Pleasant Hill, Kentucky

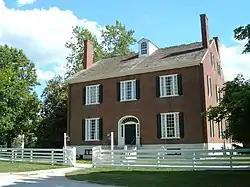
The Trustees' Office served both as administrative headquarters for the community and as a guest house.

Pleasant Hill, Kentucky, USA, is the site of a Shaker religious community that was active from 1805 to 1910. Following a preservationist effort that began in 1961, the site, now a National Historic Landmark, has become a popular tourist destination.